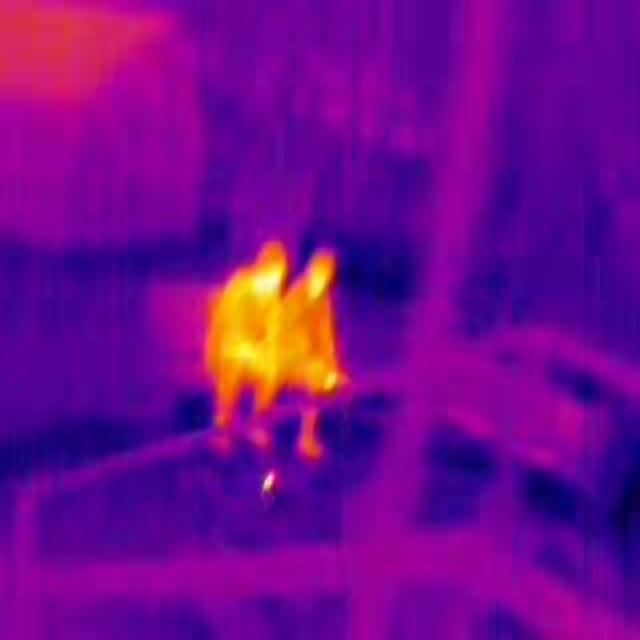
Detected objects:
label: person
label: person